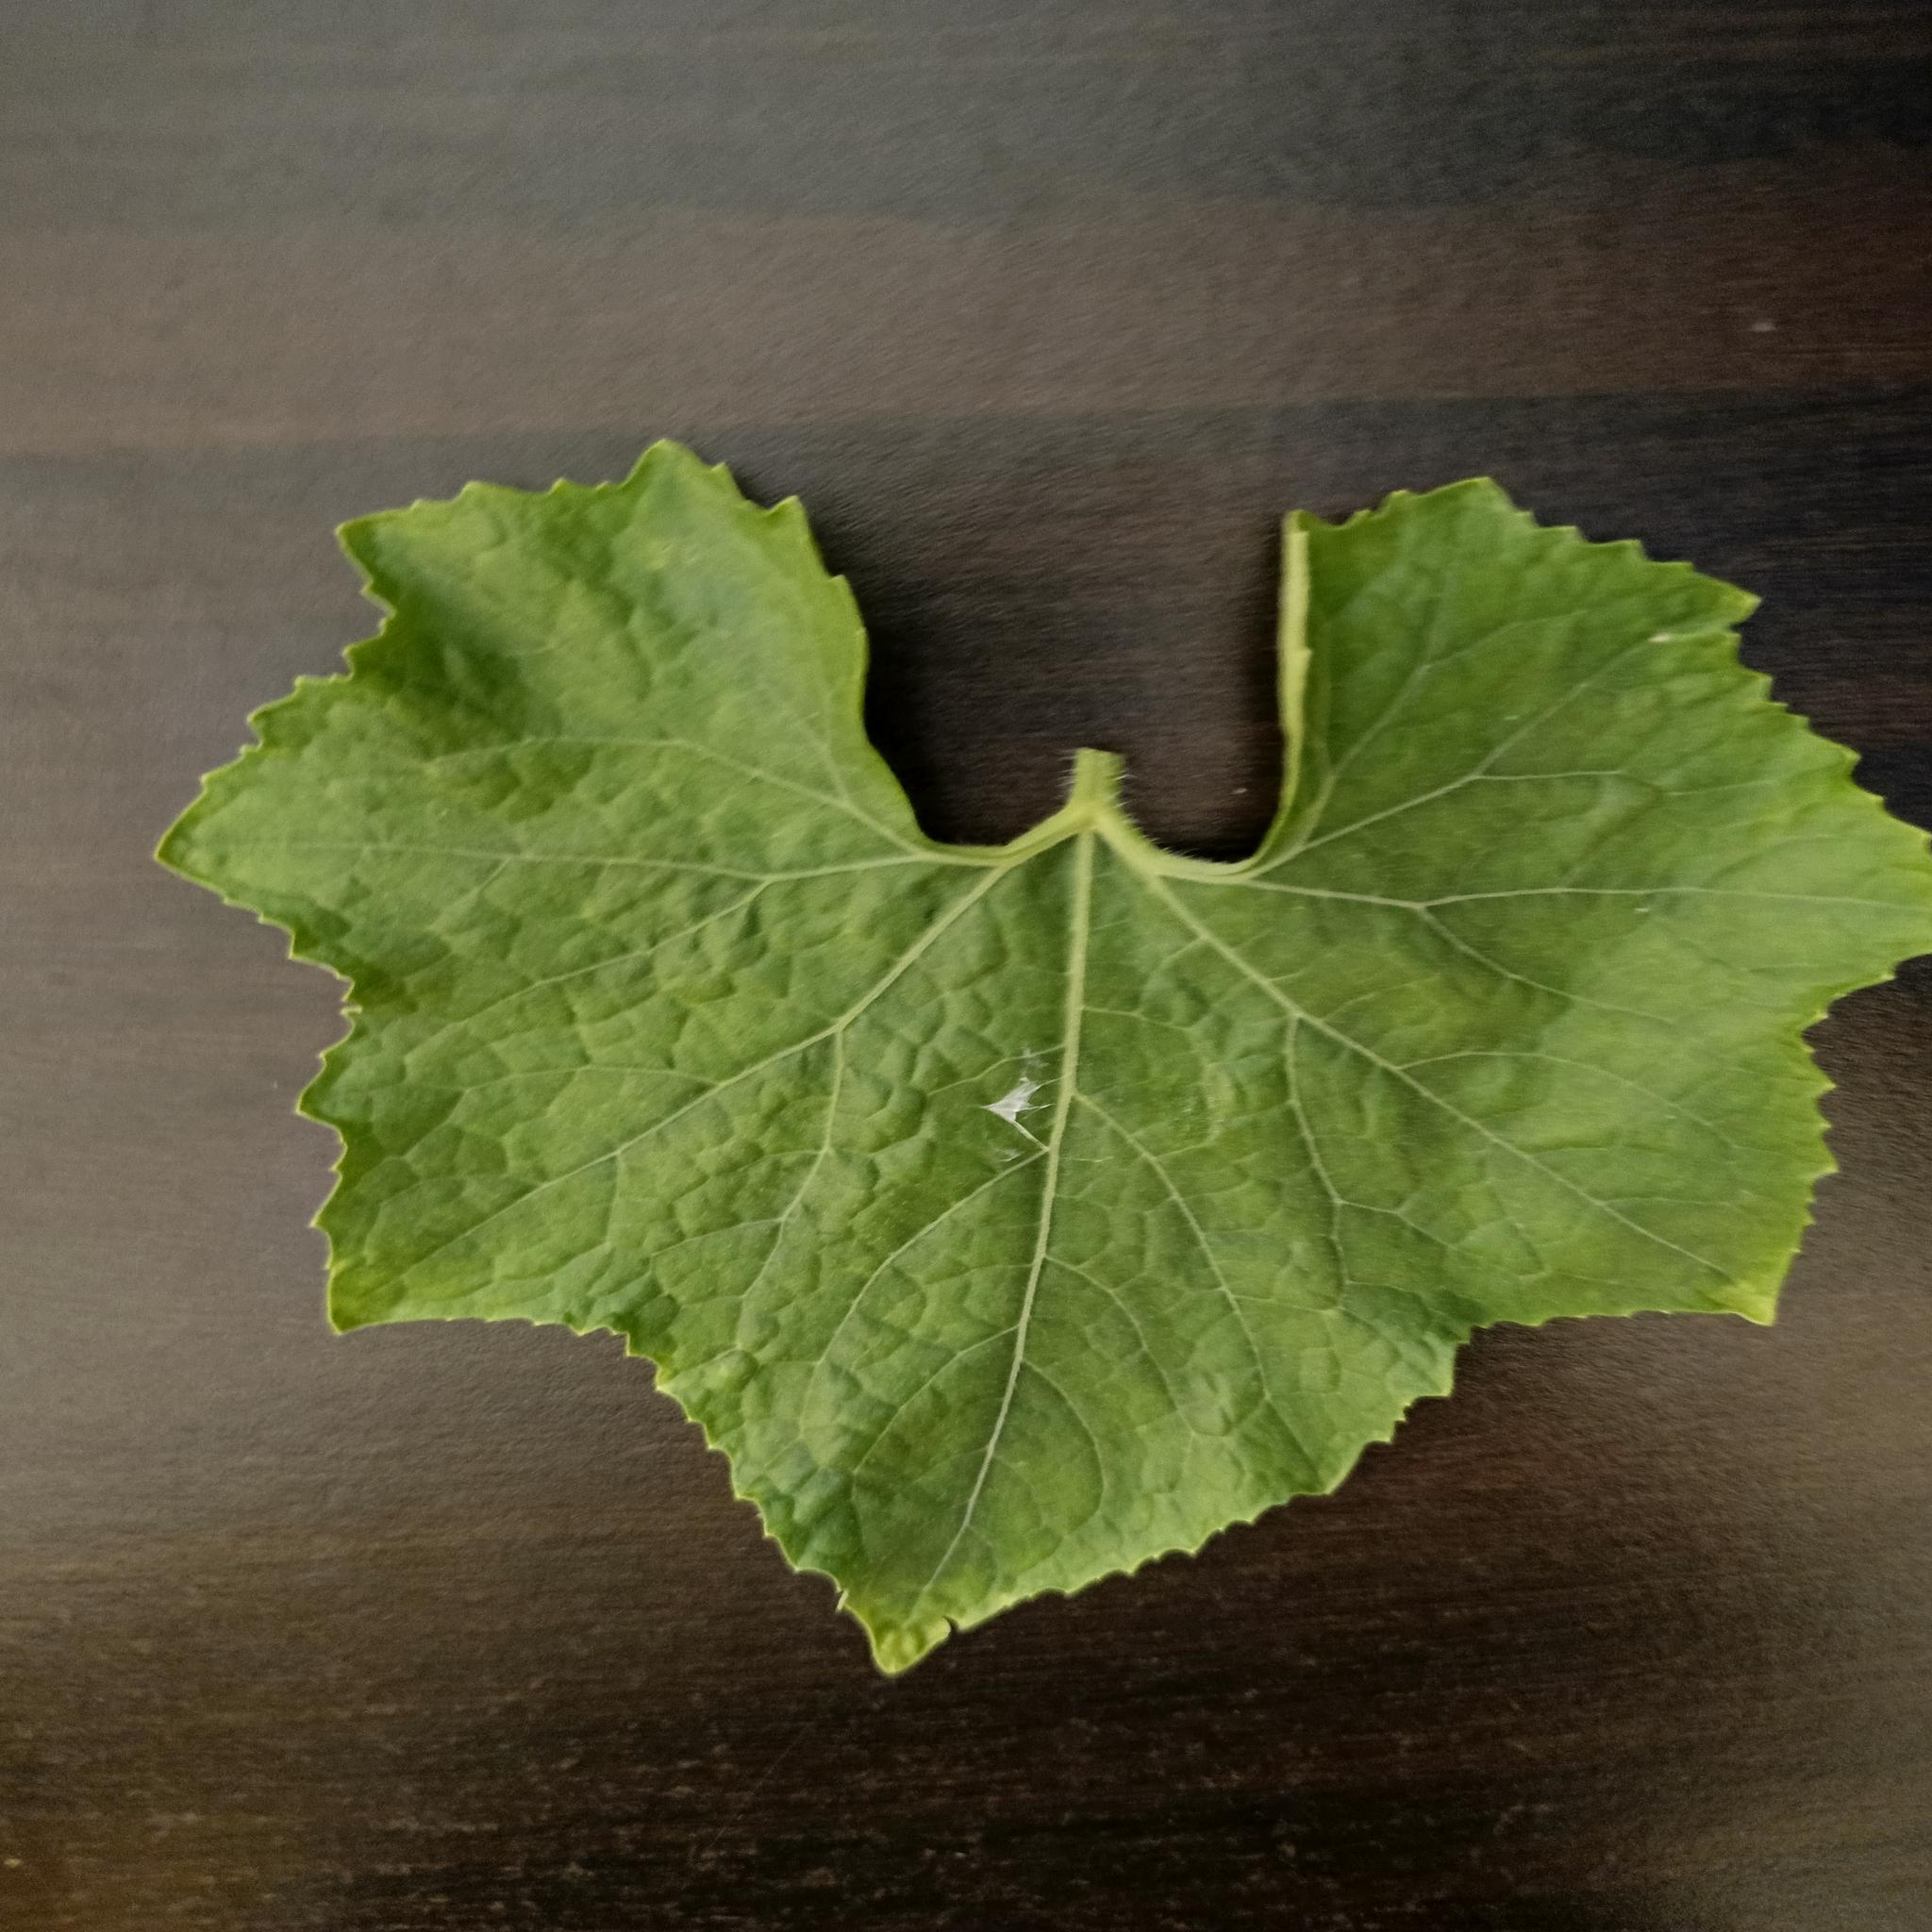
Label: Healthy